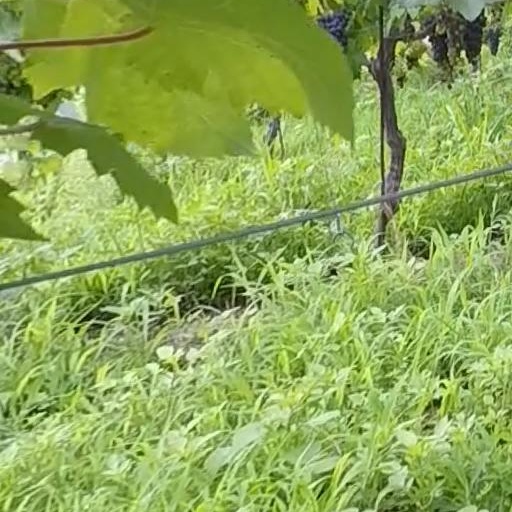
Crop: grape